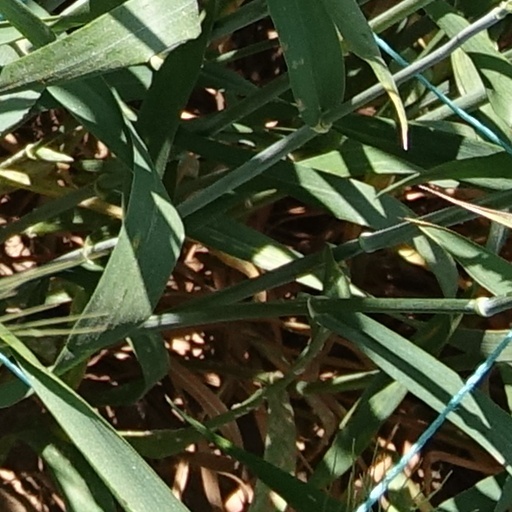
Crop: wheat